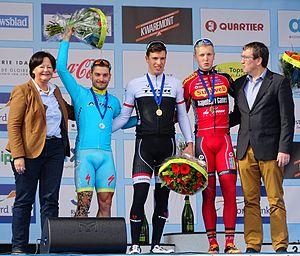
Reportage réalisé le vendredi 27 mars à l'occasion du départ et de l'arrivée du Grand Prix E3 2015 à Harelbeke, Belgique.
La saison 2015 de l'équipe cycliste Sunweb-Napoleon Games est la neuvième de cette équipe.
Danny van Poppel, né le 26 juillet 1993 à Tilbourg, est un coureur cycliste néerlandais membre de l'équipe Circus-Wanty Gobert. Il est le fils de Jean-Paul van Poppel et le plus jeune frère de Boy van Poppel.
Tim Merlier est un coureur cycliste belge, spécialisé en cyclo-cross. Champion de Belgique sur route en 2019, il est membre de l'équipe Alpecin-Fenix sur route et de l'équipe Creafin-Fristads en cyclo-cross.
La 58ᵉ édition de Grand Prix E3 a eu lieu le 27 mars 2015. C'est la sixième épreuve de l'UCI World Tour 2015.
Andrea Guardini, né le 12 juin 1989 à Tregnago, est un coureur cycliste italien, membre de l'équipe continentale Giotti Victoria.